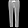
Label: Trouser